From Swastika to Jim Crow

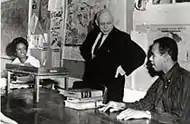

From Swastika to Jim Crow is a 2000 documentary that explores the similarities between Nazism in Germany (the Swastika) and racism in the American south (Jim Crow). In 1939, the Nazi government expelled Jewish scholars from German universities. Many of them found teaching positions in Southern universities, where they sympathized with the plight of their African-American colleagues and students.